Meso 'z tiblice
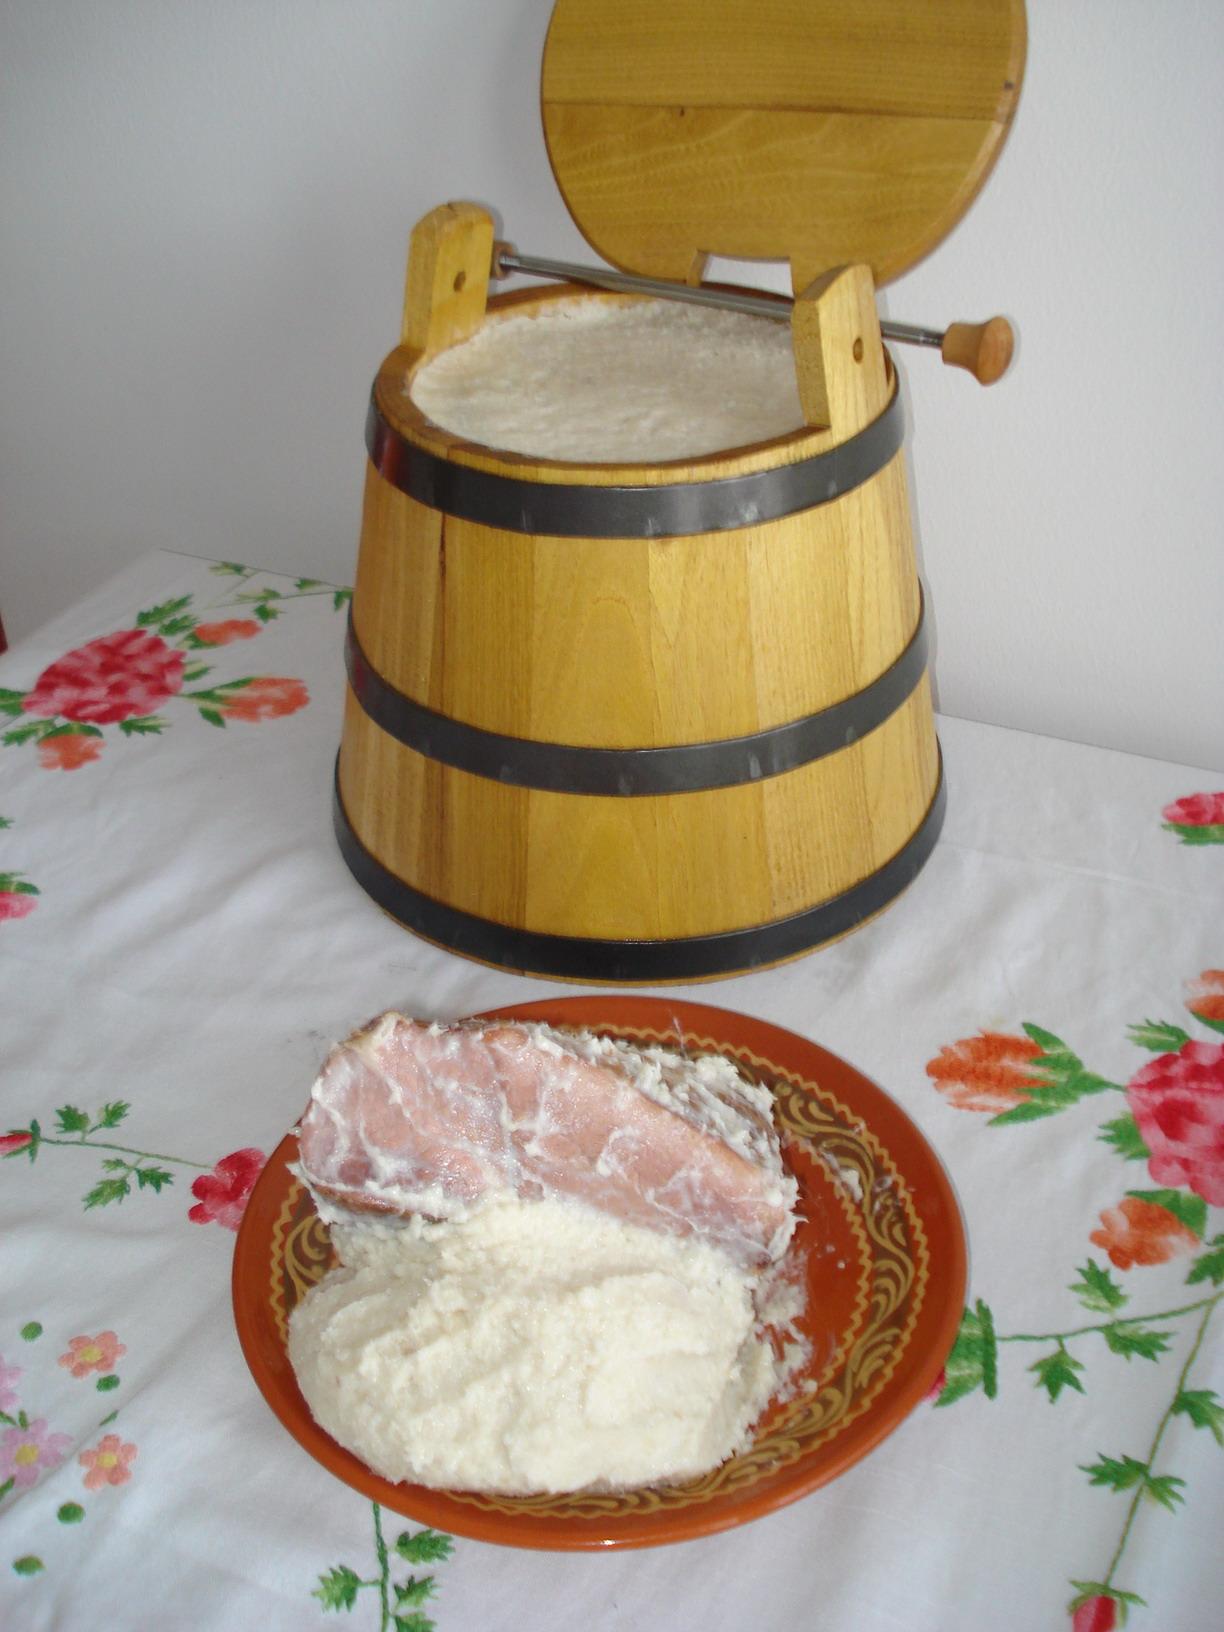
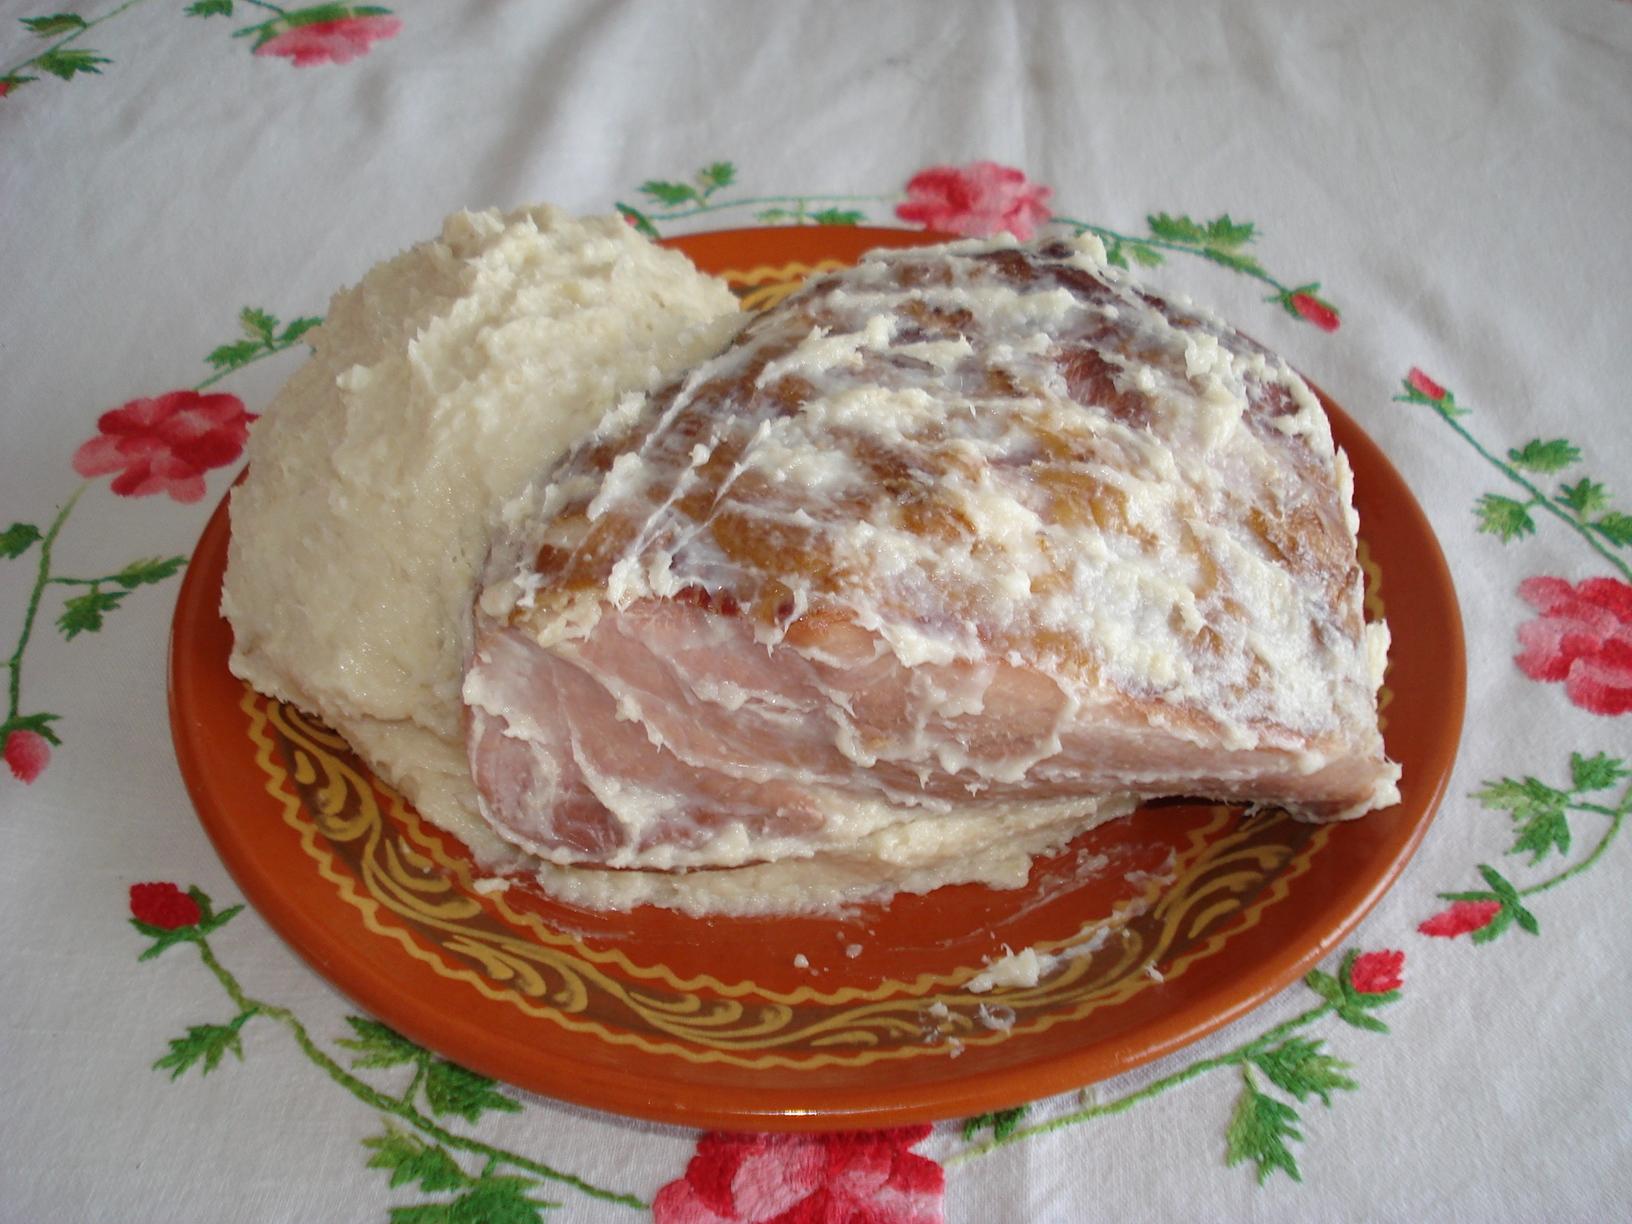
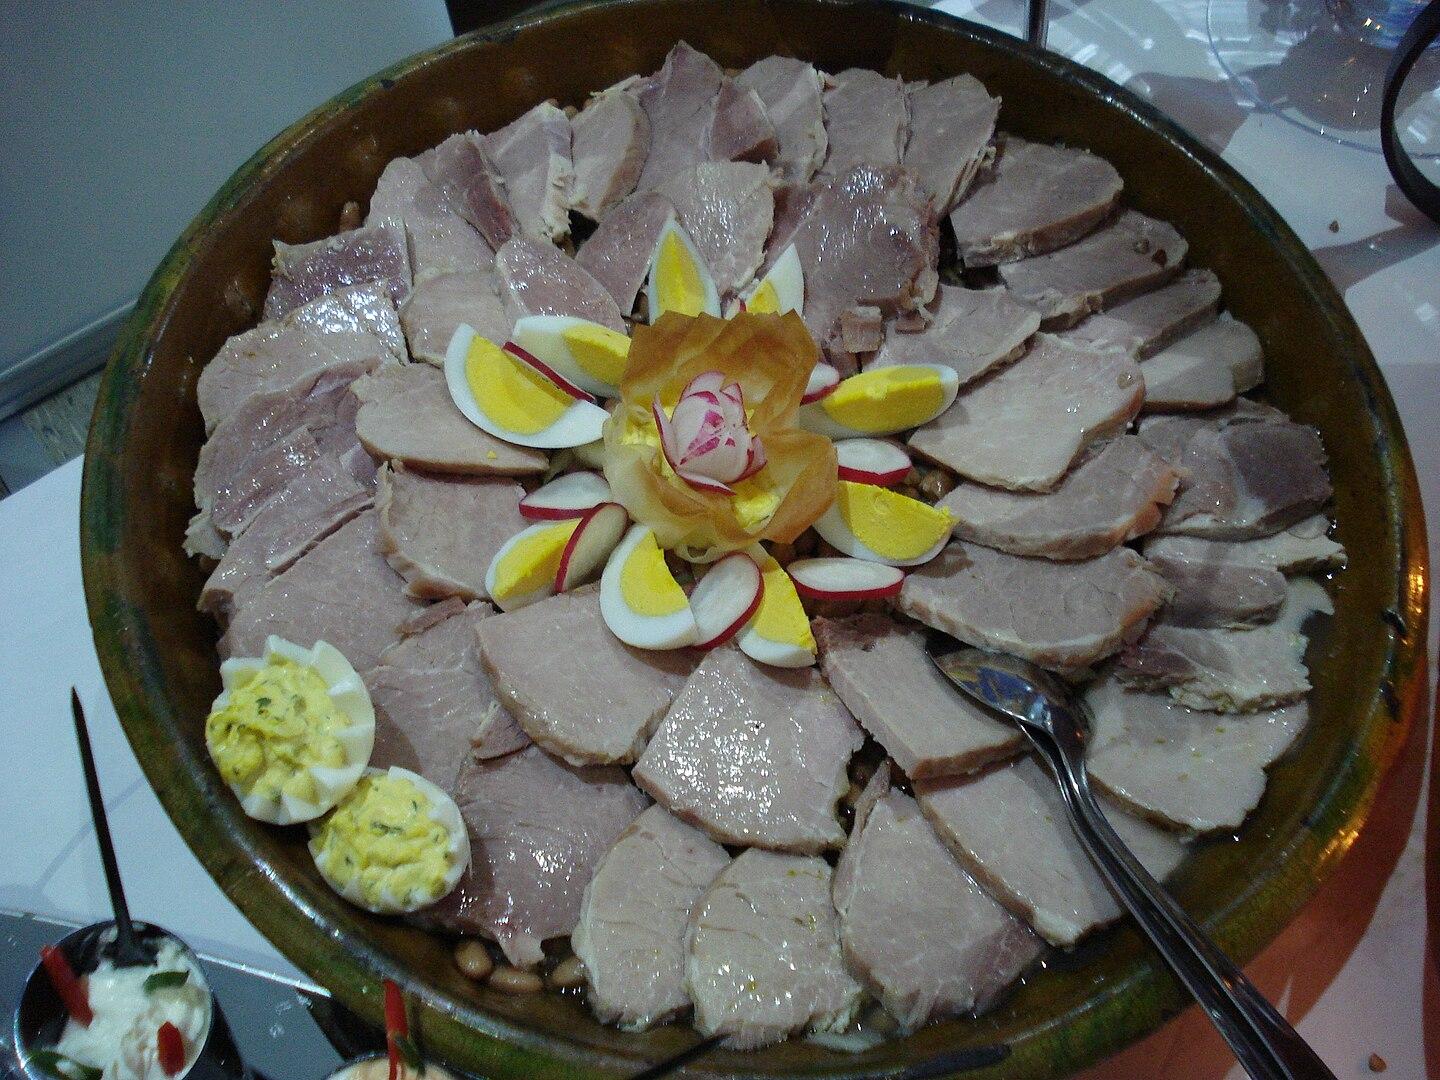
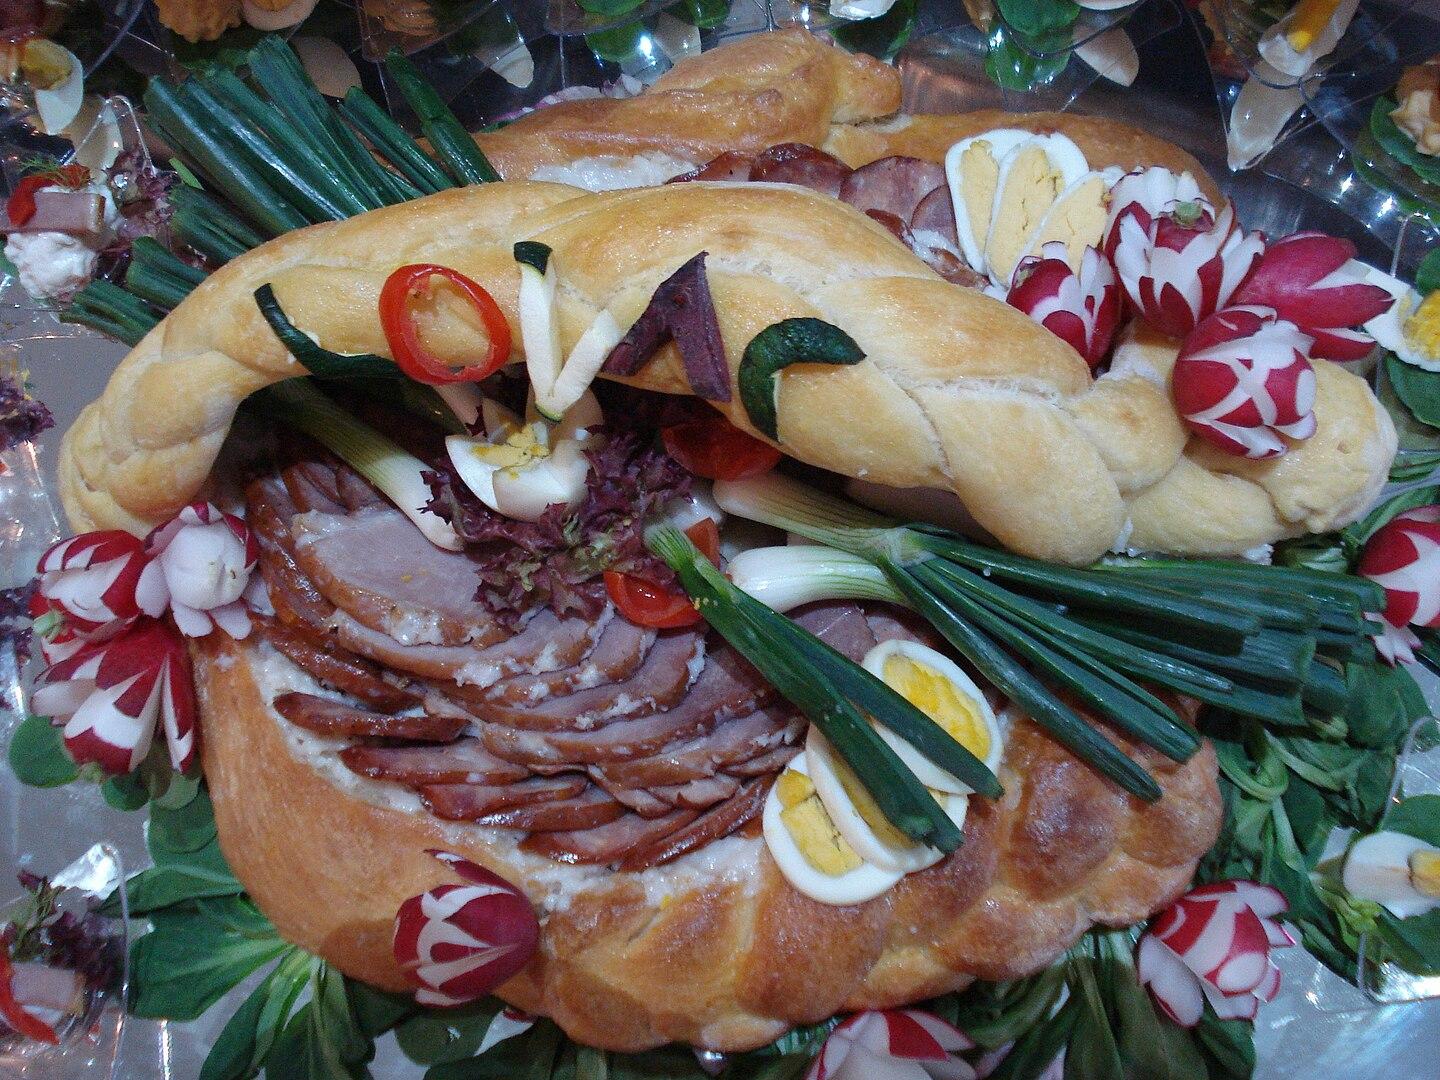
Also known as:
hr - Croatian: Meso z tiblice
it - Italian: Carne di tìblizze del Međimurje
Category: meat (salted pork)
Cuisine: Croatian
Associated cuisines: Croatian
Area: Medimurje
Countries: Croatia
Region: Southern Europe, , , ,
The dish is a salty meat made with rubbing garlic, salt, in a wodden containers.